Iqaluit Airport

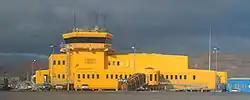
The old terminal

Iqaluit Airport serves Iqaluit, Nunavut, Canada and is located adjacent to the city. It hosts scheduled passenger service from Ottawa, Rankin Inlet, and Kuujjuaq on carriers such as Canadian North, and from smaller communities throughout eastern Nunavut. It is also used as a forward operating base by the Royal Canadian Air Force (RCAF). In 2011, the terminal handled more than 120,000 passengers.